USCGC Edgar Culbertson

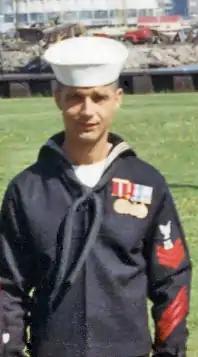
Ed Culbertson, Boatswain's Mate First Class (BM1), USCG

In 2010, Charles "Skip" W. Bowen, who was then the United States Coast Guard's most senior non-commissioned officer, proposed that all 58 cutters in the Sentinel class should be named after enlisted sailors in the Coast Guard, or one of its precursor services, who were recognized for their heroism. The Coast Guard chose Edgar Culbertson as the namesake of the 37th cutter. Culbertson and two other Coast Guard sailors saw three teenage boys at the end of a long pier, on Lake Superior, when a storm had whipped up waves. They saw a wave wash one boy off the pier, and saw the other boys pinned by the extremity of the weather. Culbertson and his comrades ventured out onto the pier to rescue the boys, and Culbertson himself was washed away.